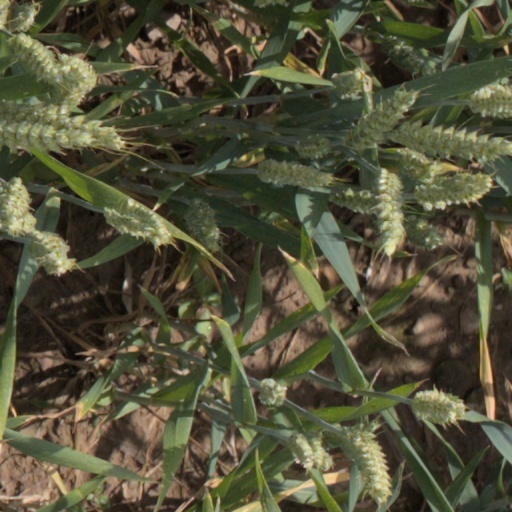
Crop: wheat